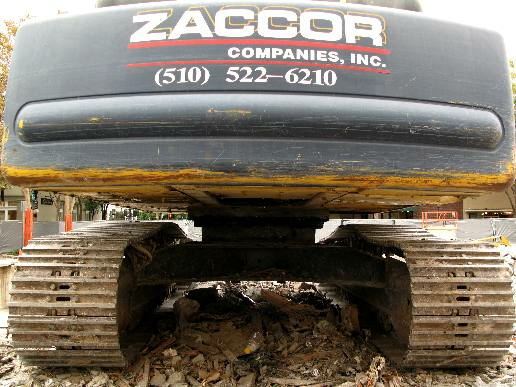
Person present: No